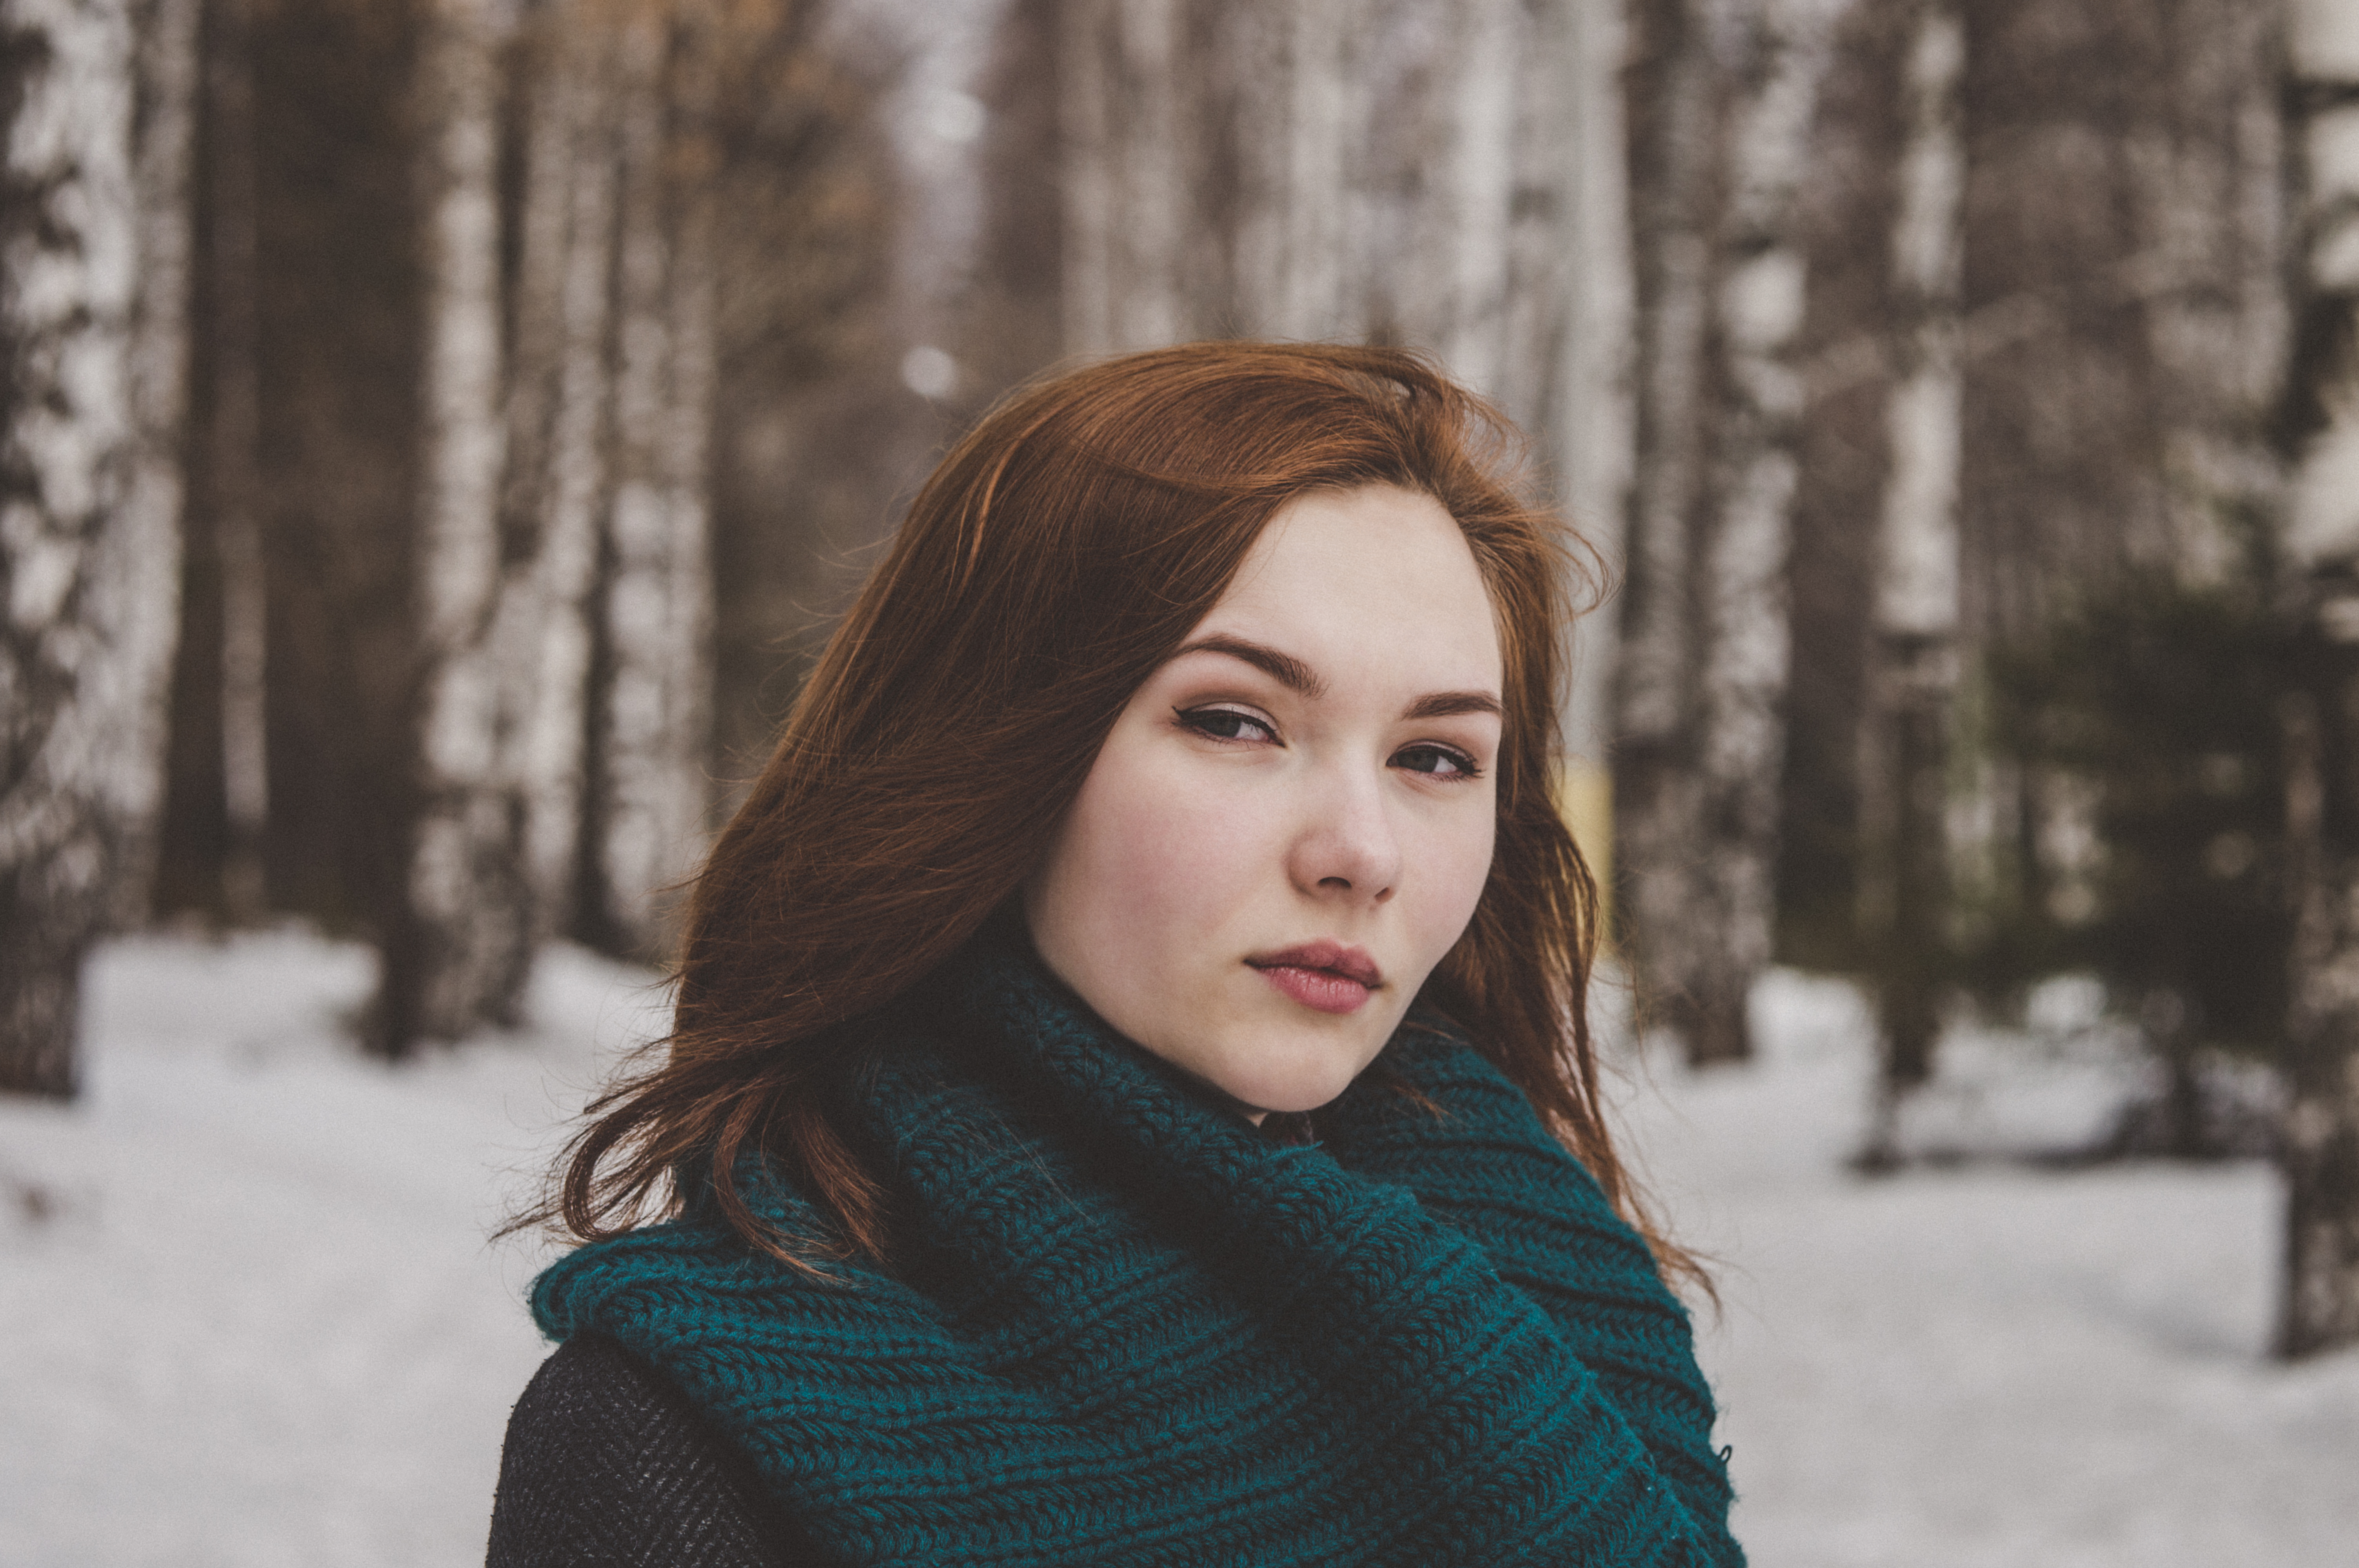
beautiful girl, fashion, face, hair, portrait, model, pose, young, woman, beautiful, pretty, soft, cute, close up, cold, winter, beauty, girl, human hair color, lady, eye, photography, hairstyle, blond, photo shoot, long hair, outerwear, brown hair, organ, snow, freezing, portrait photography, smile, fun